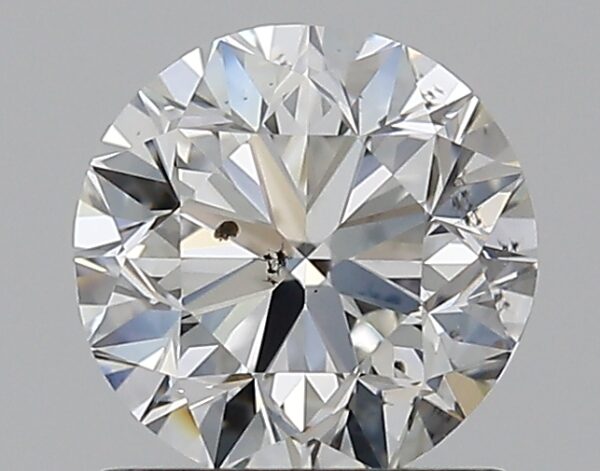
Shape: round
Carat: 1
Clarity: SI1
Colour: G
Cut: VG
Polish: EX
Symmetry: VG
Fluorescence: F
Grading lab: GIA
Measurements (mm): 6.16 x 6.24 x 4.03